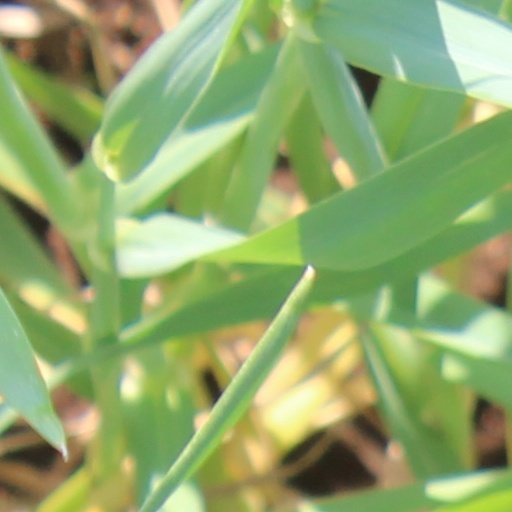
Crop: wheat